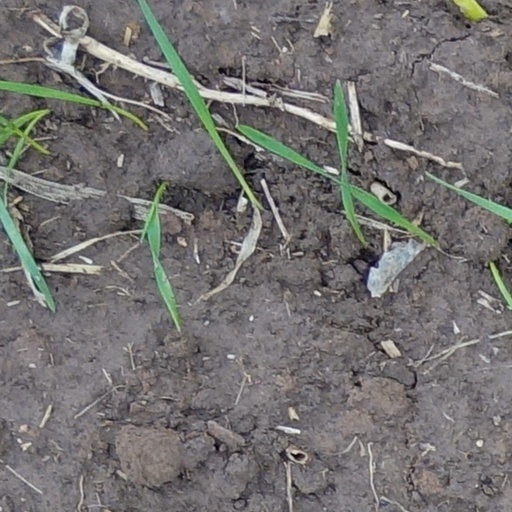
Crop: wheat